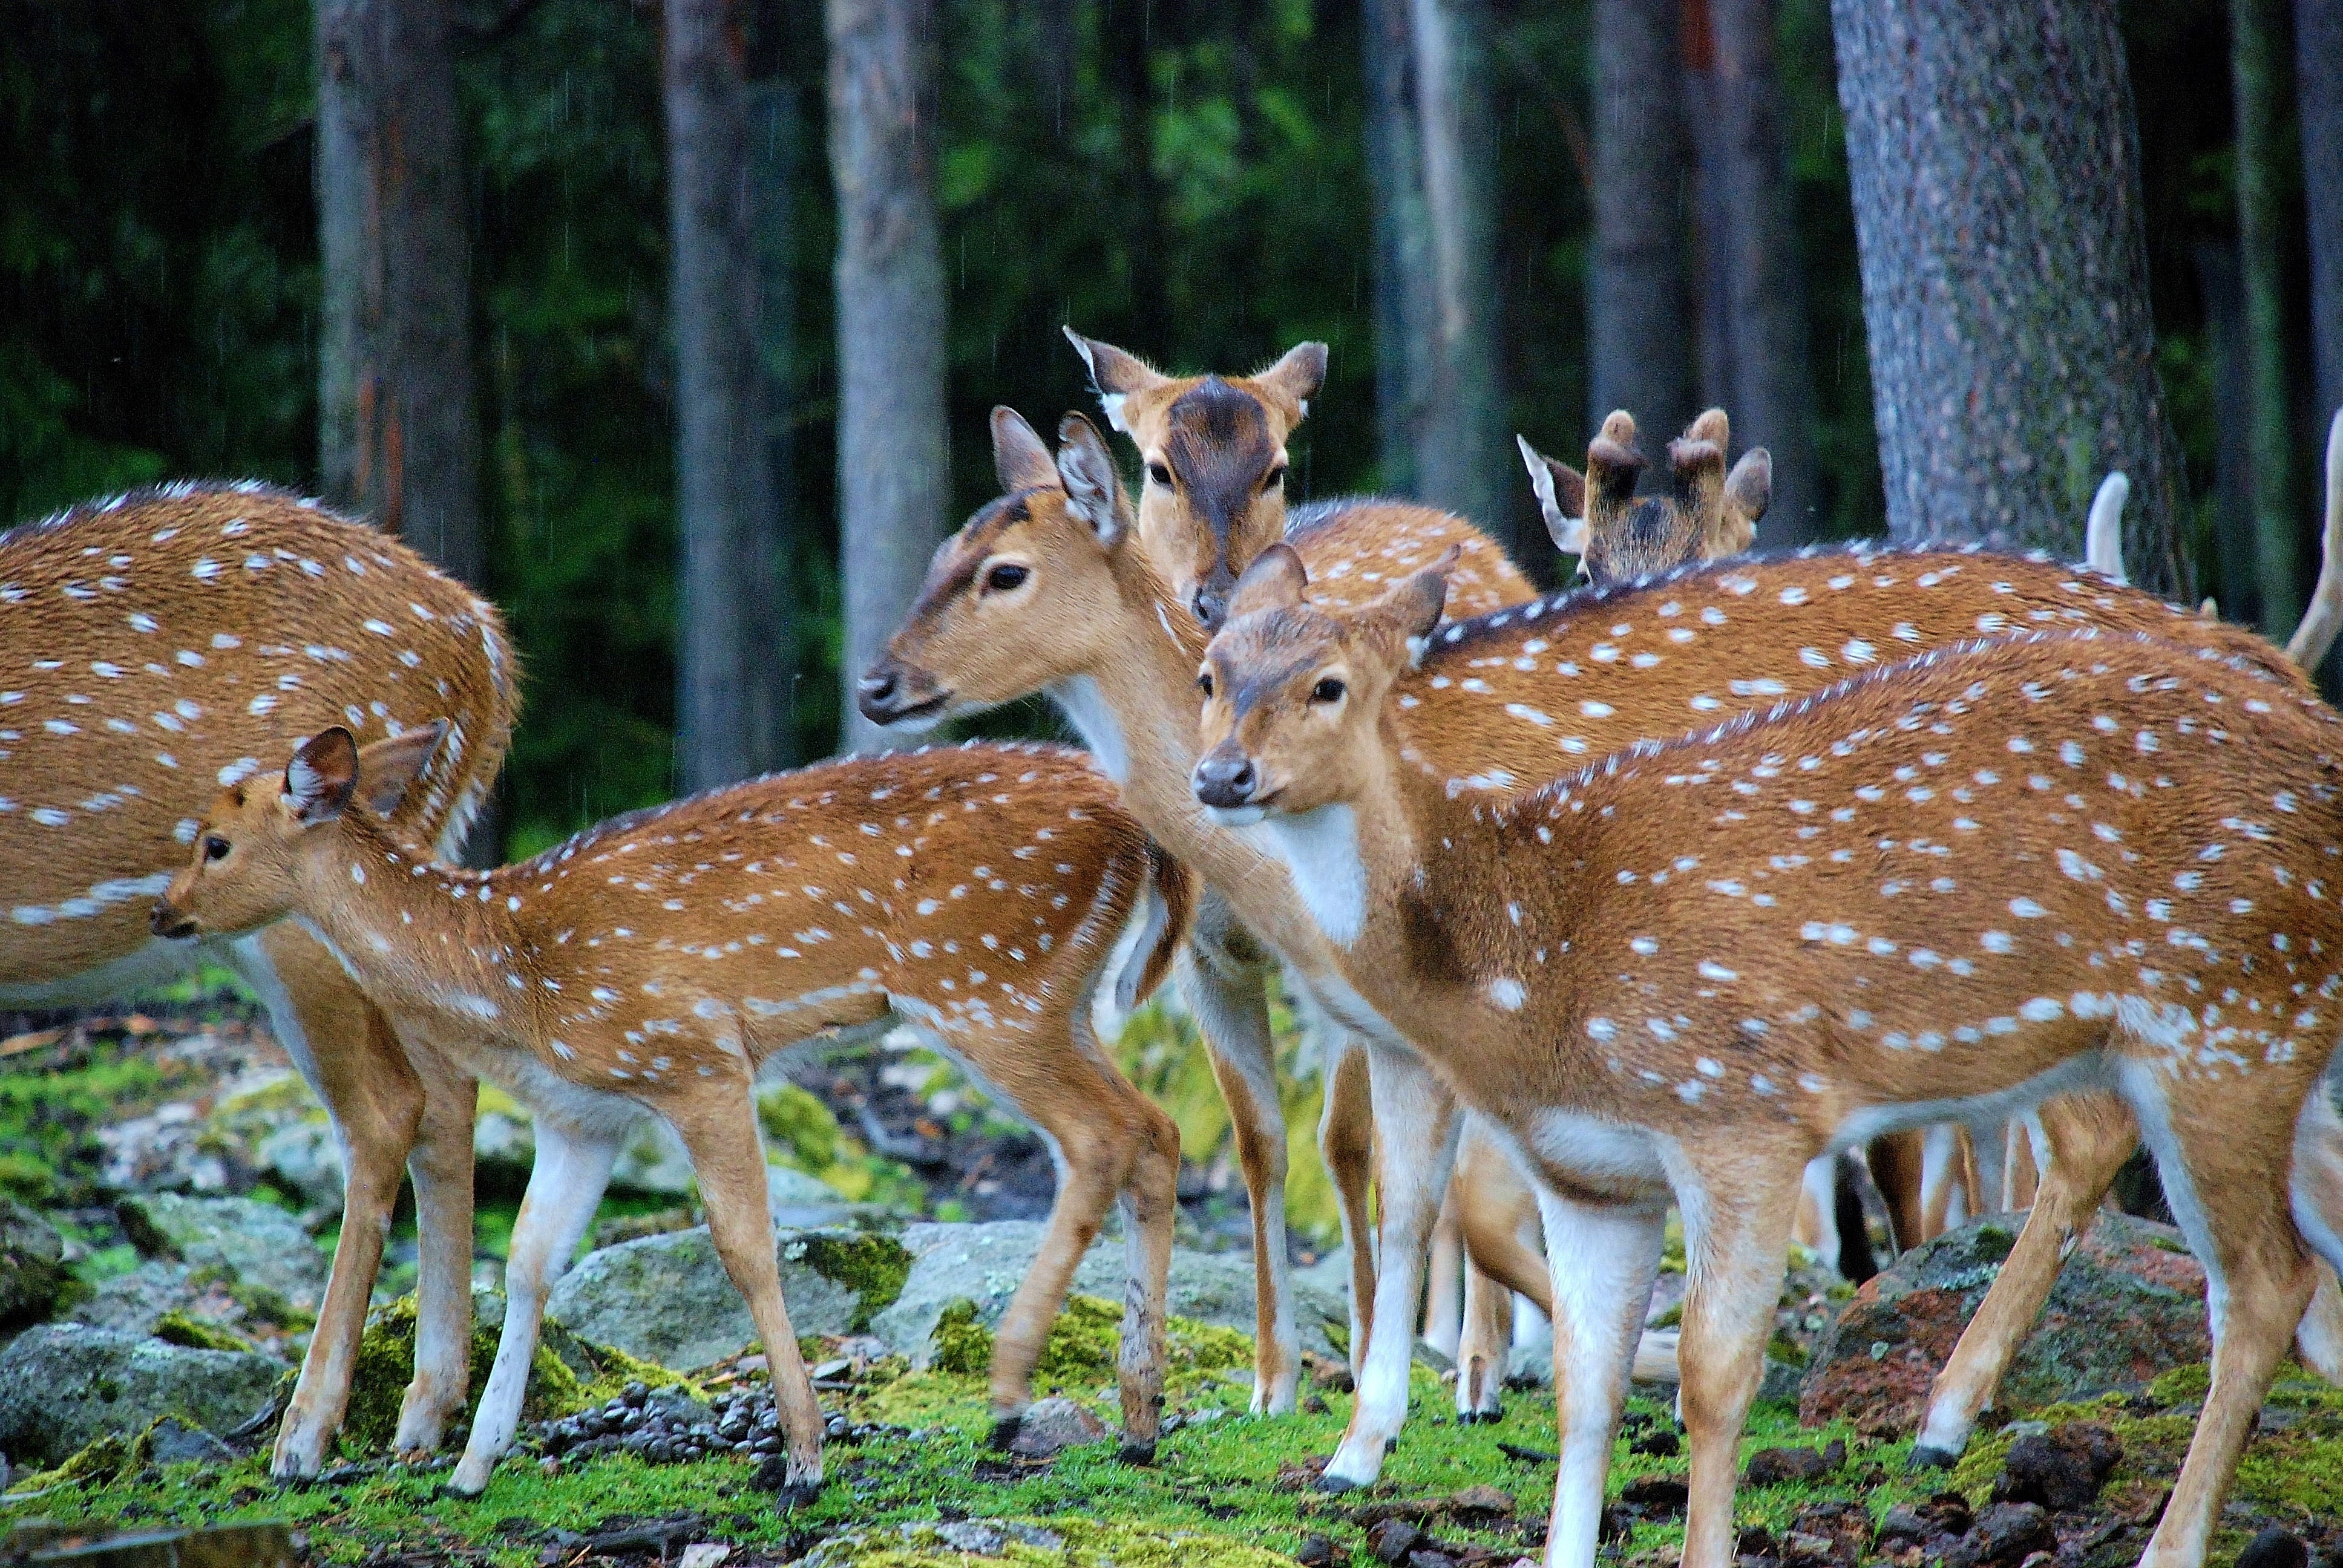
animal, wildlife, deer, mammal, fauna, antler, vertebrate, hunt, hunter, roe, fallow, antler carrier, white tailed deer